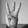
ASL letter: W